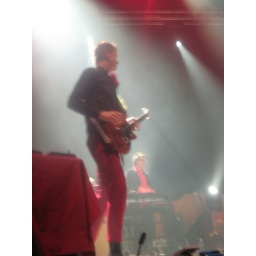
Yes, Nels does have a stuffed cardinal in his shirt